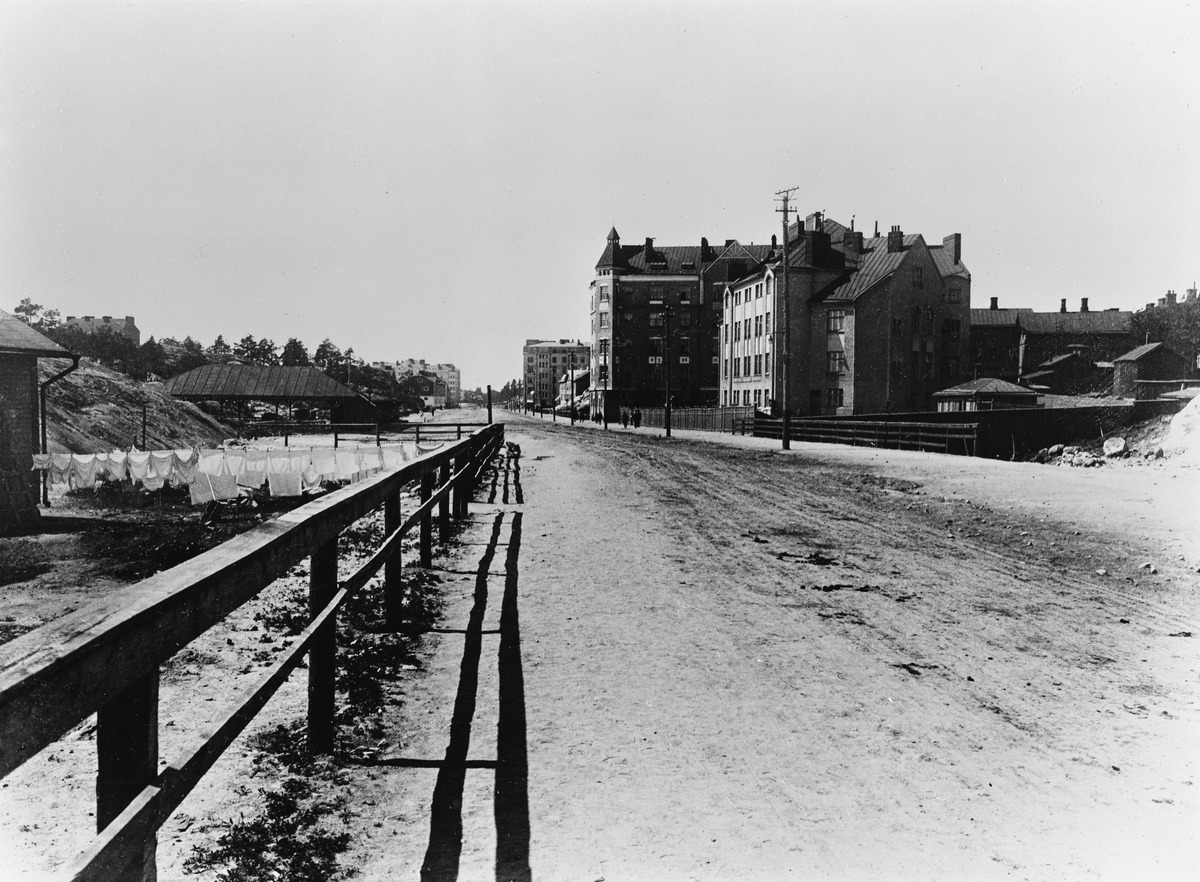
Helsinginkatu 7, 3-5 (Ebeneser)
sisällön kuvaus: Helsinginkatu 7, 3-5 (Ebeneser). Fleminginkatu 18 taustalla. mustavalkoinen
Kuvaaja: Wasastjerna, Nils Jakob, valokuvaaja
Ajankohta: kuvausaika 1910 -luku
Paikka: Suomi, Uusimaa, Helsinki, Harju Helsinki, Helsinginkatu 3, 5. Fleminginkatu 18
Aiheet: Ebeneser-säätiö, kivirakennukset, kulttuurihistorialliset rakennukset, arkkitehtuuri, jalankulkijat